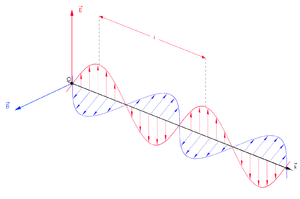
Schéma d'une onde électromagnétique